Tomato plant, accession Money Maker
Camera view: bottom (45 deg); turntable rotation: 180 degrees
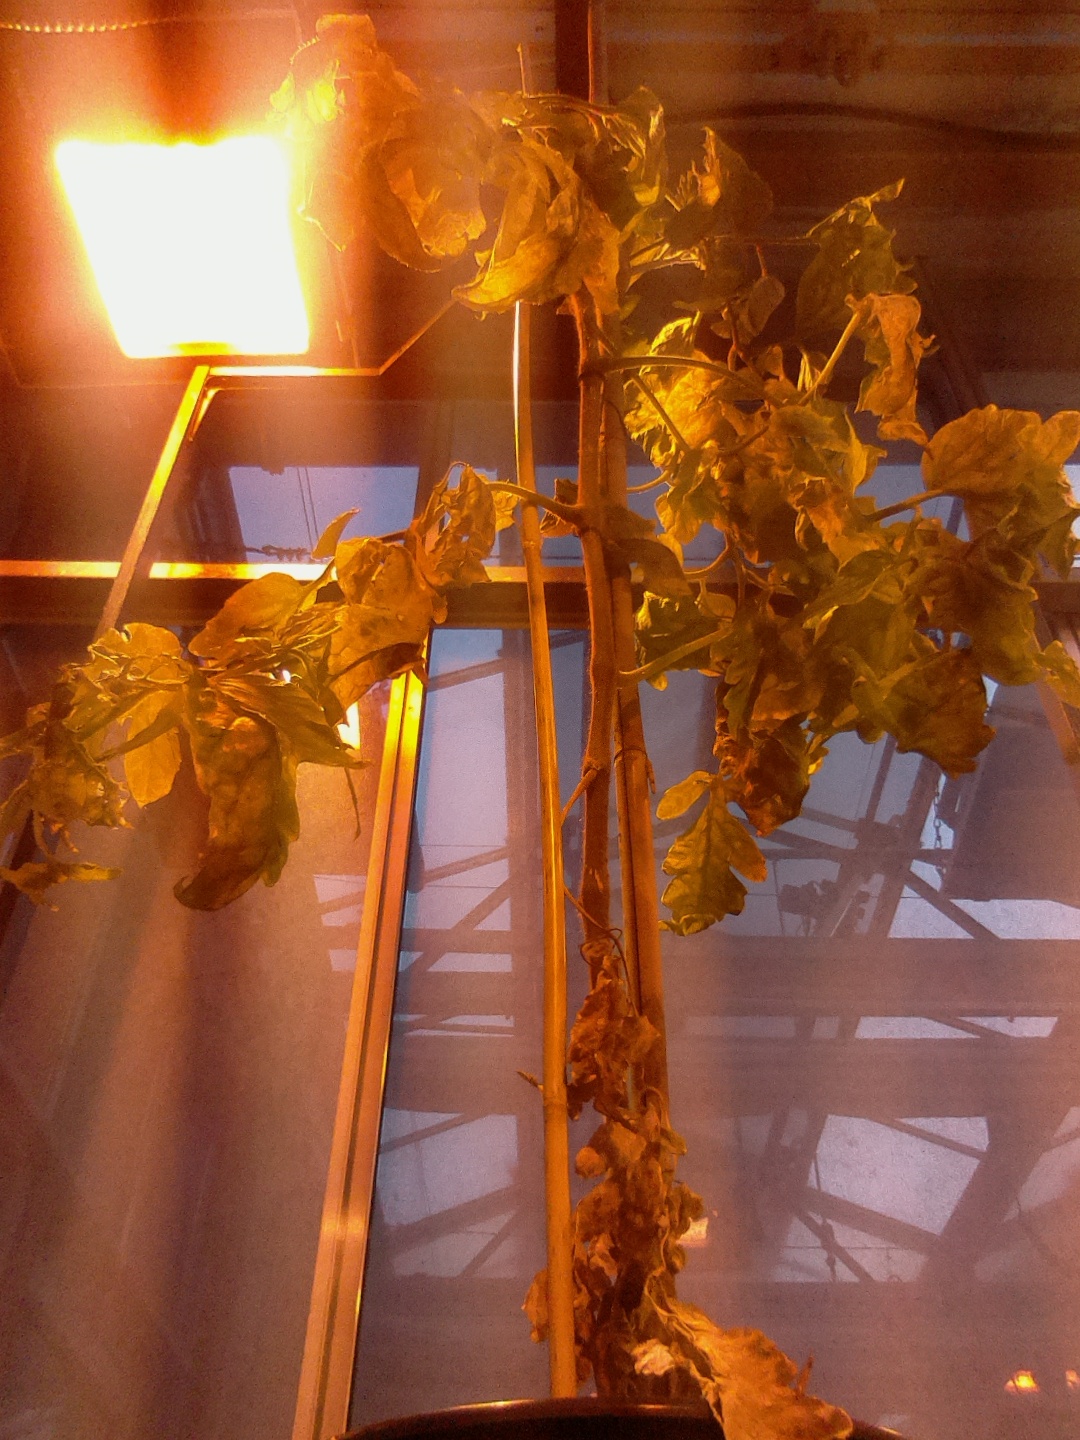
BBCH growth stage 85: 50%-60% of fruits show typical fully ripe color